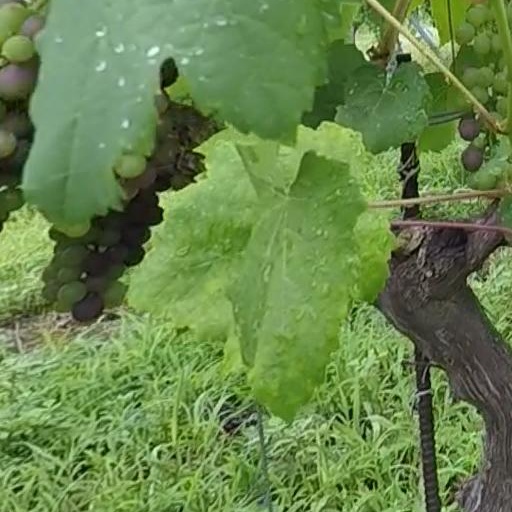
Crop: grape